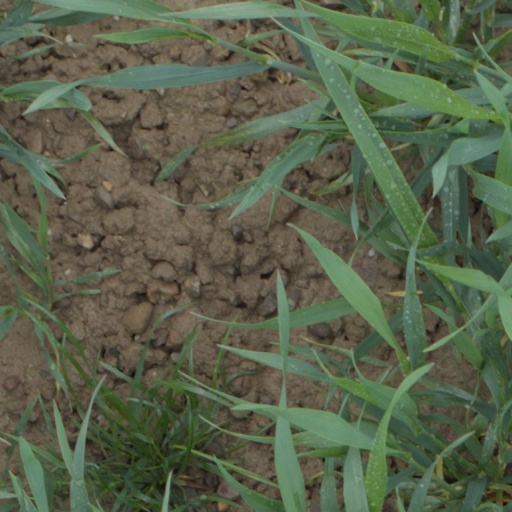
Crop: wheat